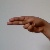
The image shows a hand gesture representing the letter 'H' in Indian Sign Language.